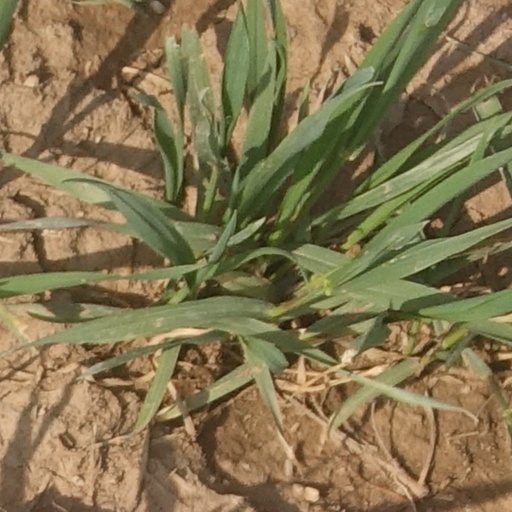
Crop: wheat